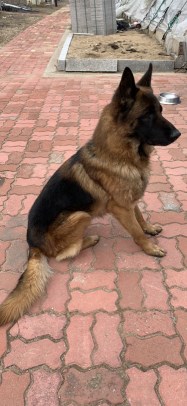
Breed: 211-n000018-German_shepherd